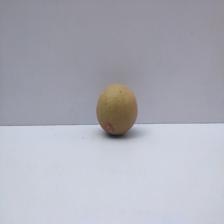
Size: Small